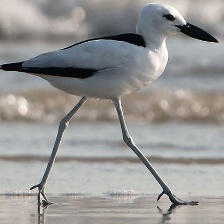
Species: CRAB PLOVER
Scientific name: DROMAS ARDEOLA